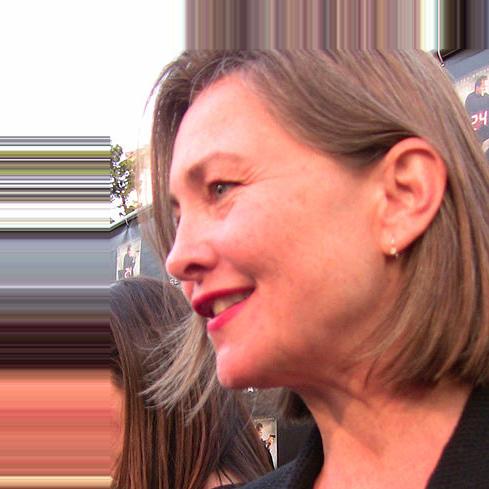
Age: 52